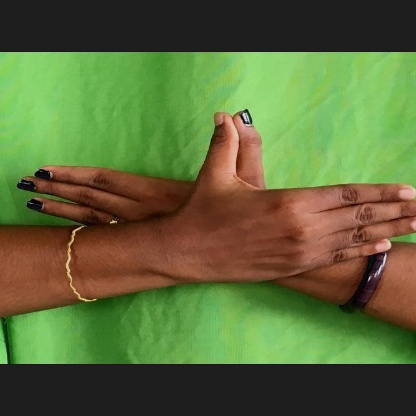
Mudra: Garuda